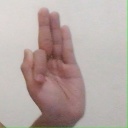
अक्षर: फ